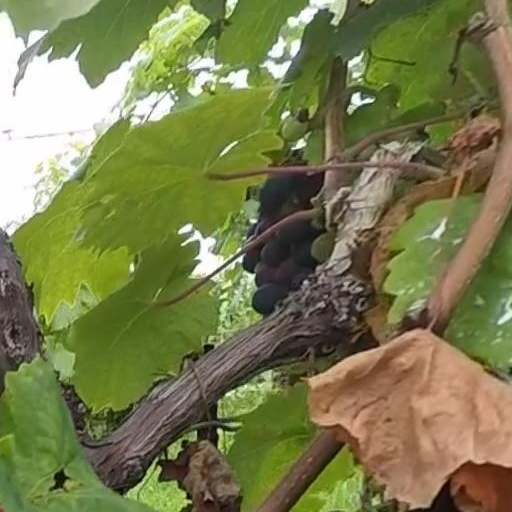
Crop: grape